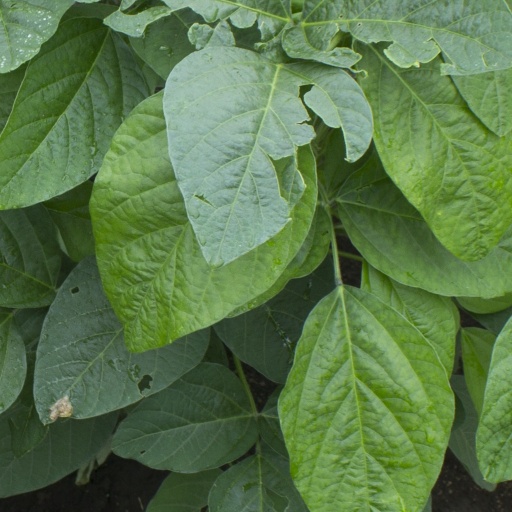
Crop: soybean